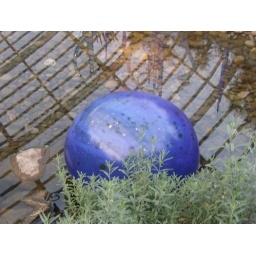
Blue ball in the water